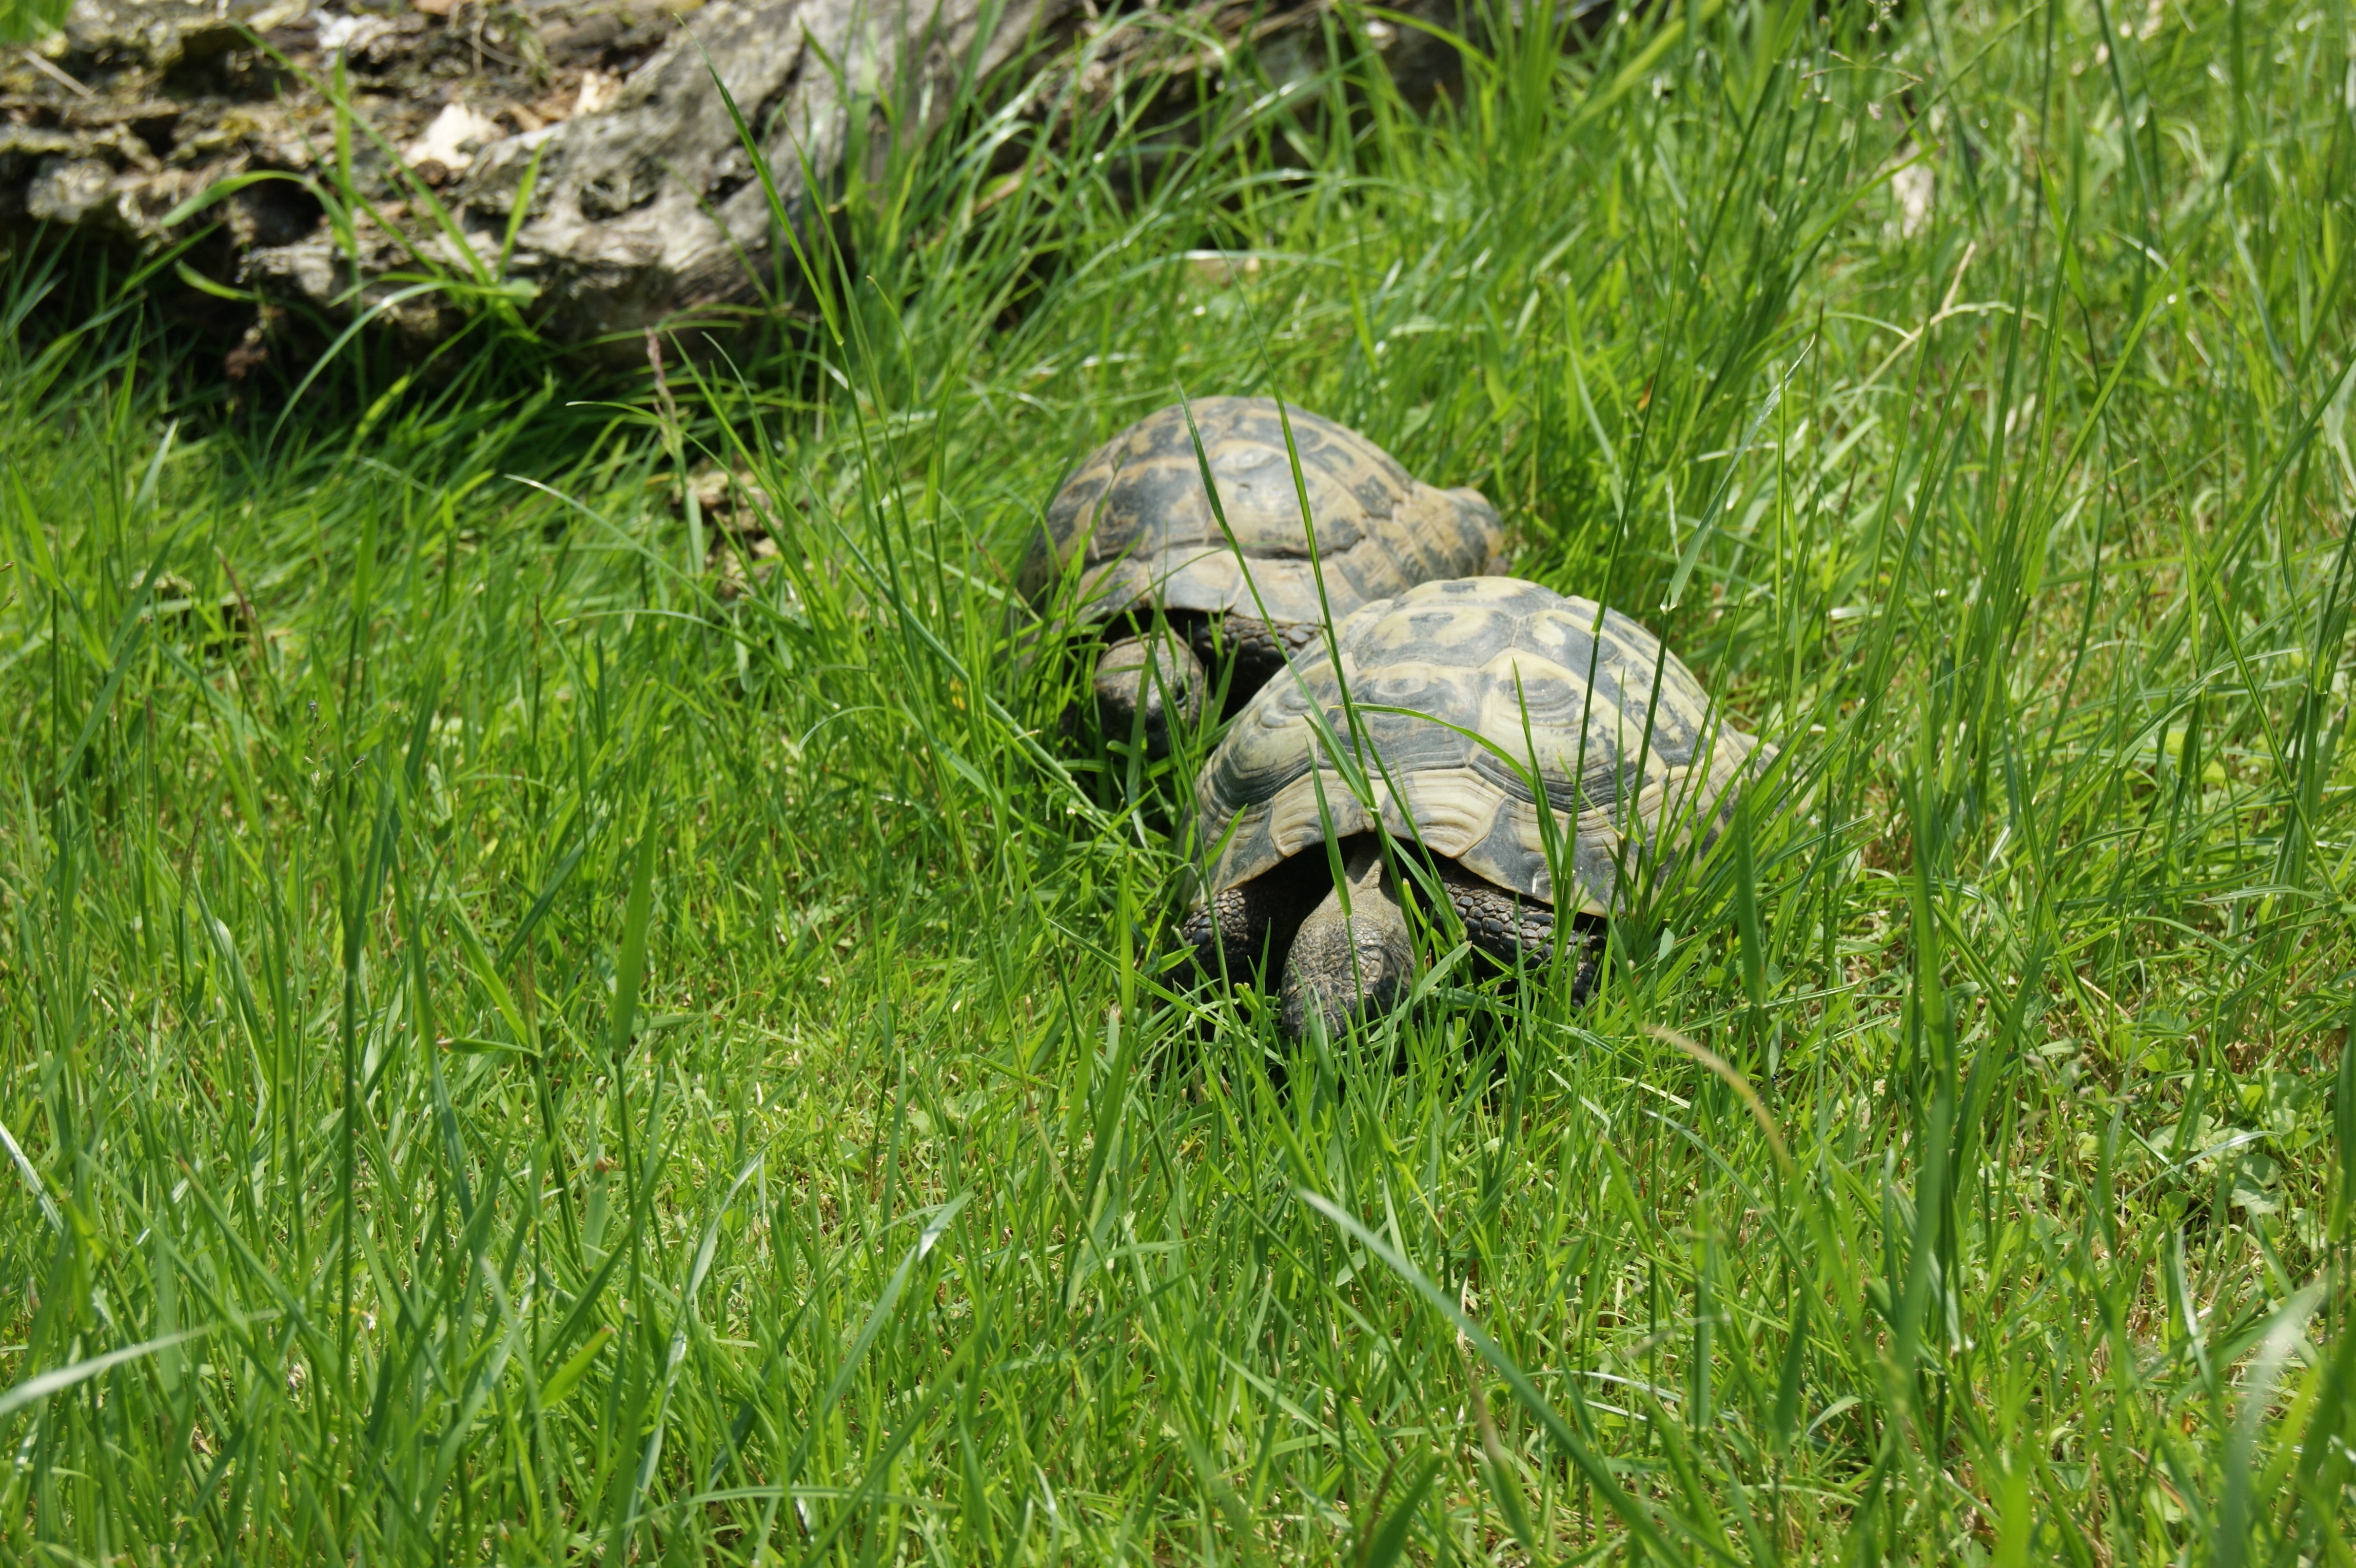
nature, grass, lawn, meadow, animal, wildlife, green, turtle, reptile, garden, fauna, tortoise, vertebrate, tortoise shell, emydidae